Marielund, Uppsala

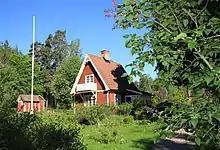
This summer cottage in Marielund includes elements from both the Art Nouveau and National Romantic styles

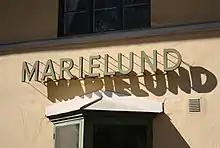
The sign on the facade of Marielund railway station

Marielund is a village in Uppsala County, Sweden.